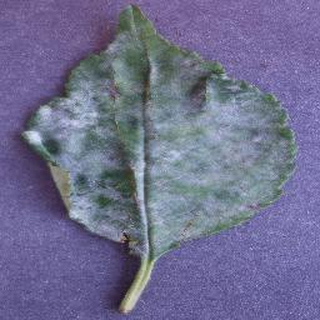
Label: cherry_powdery_mildew